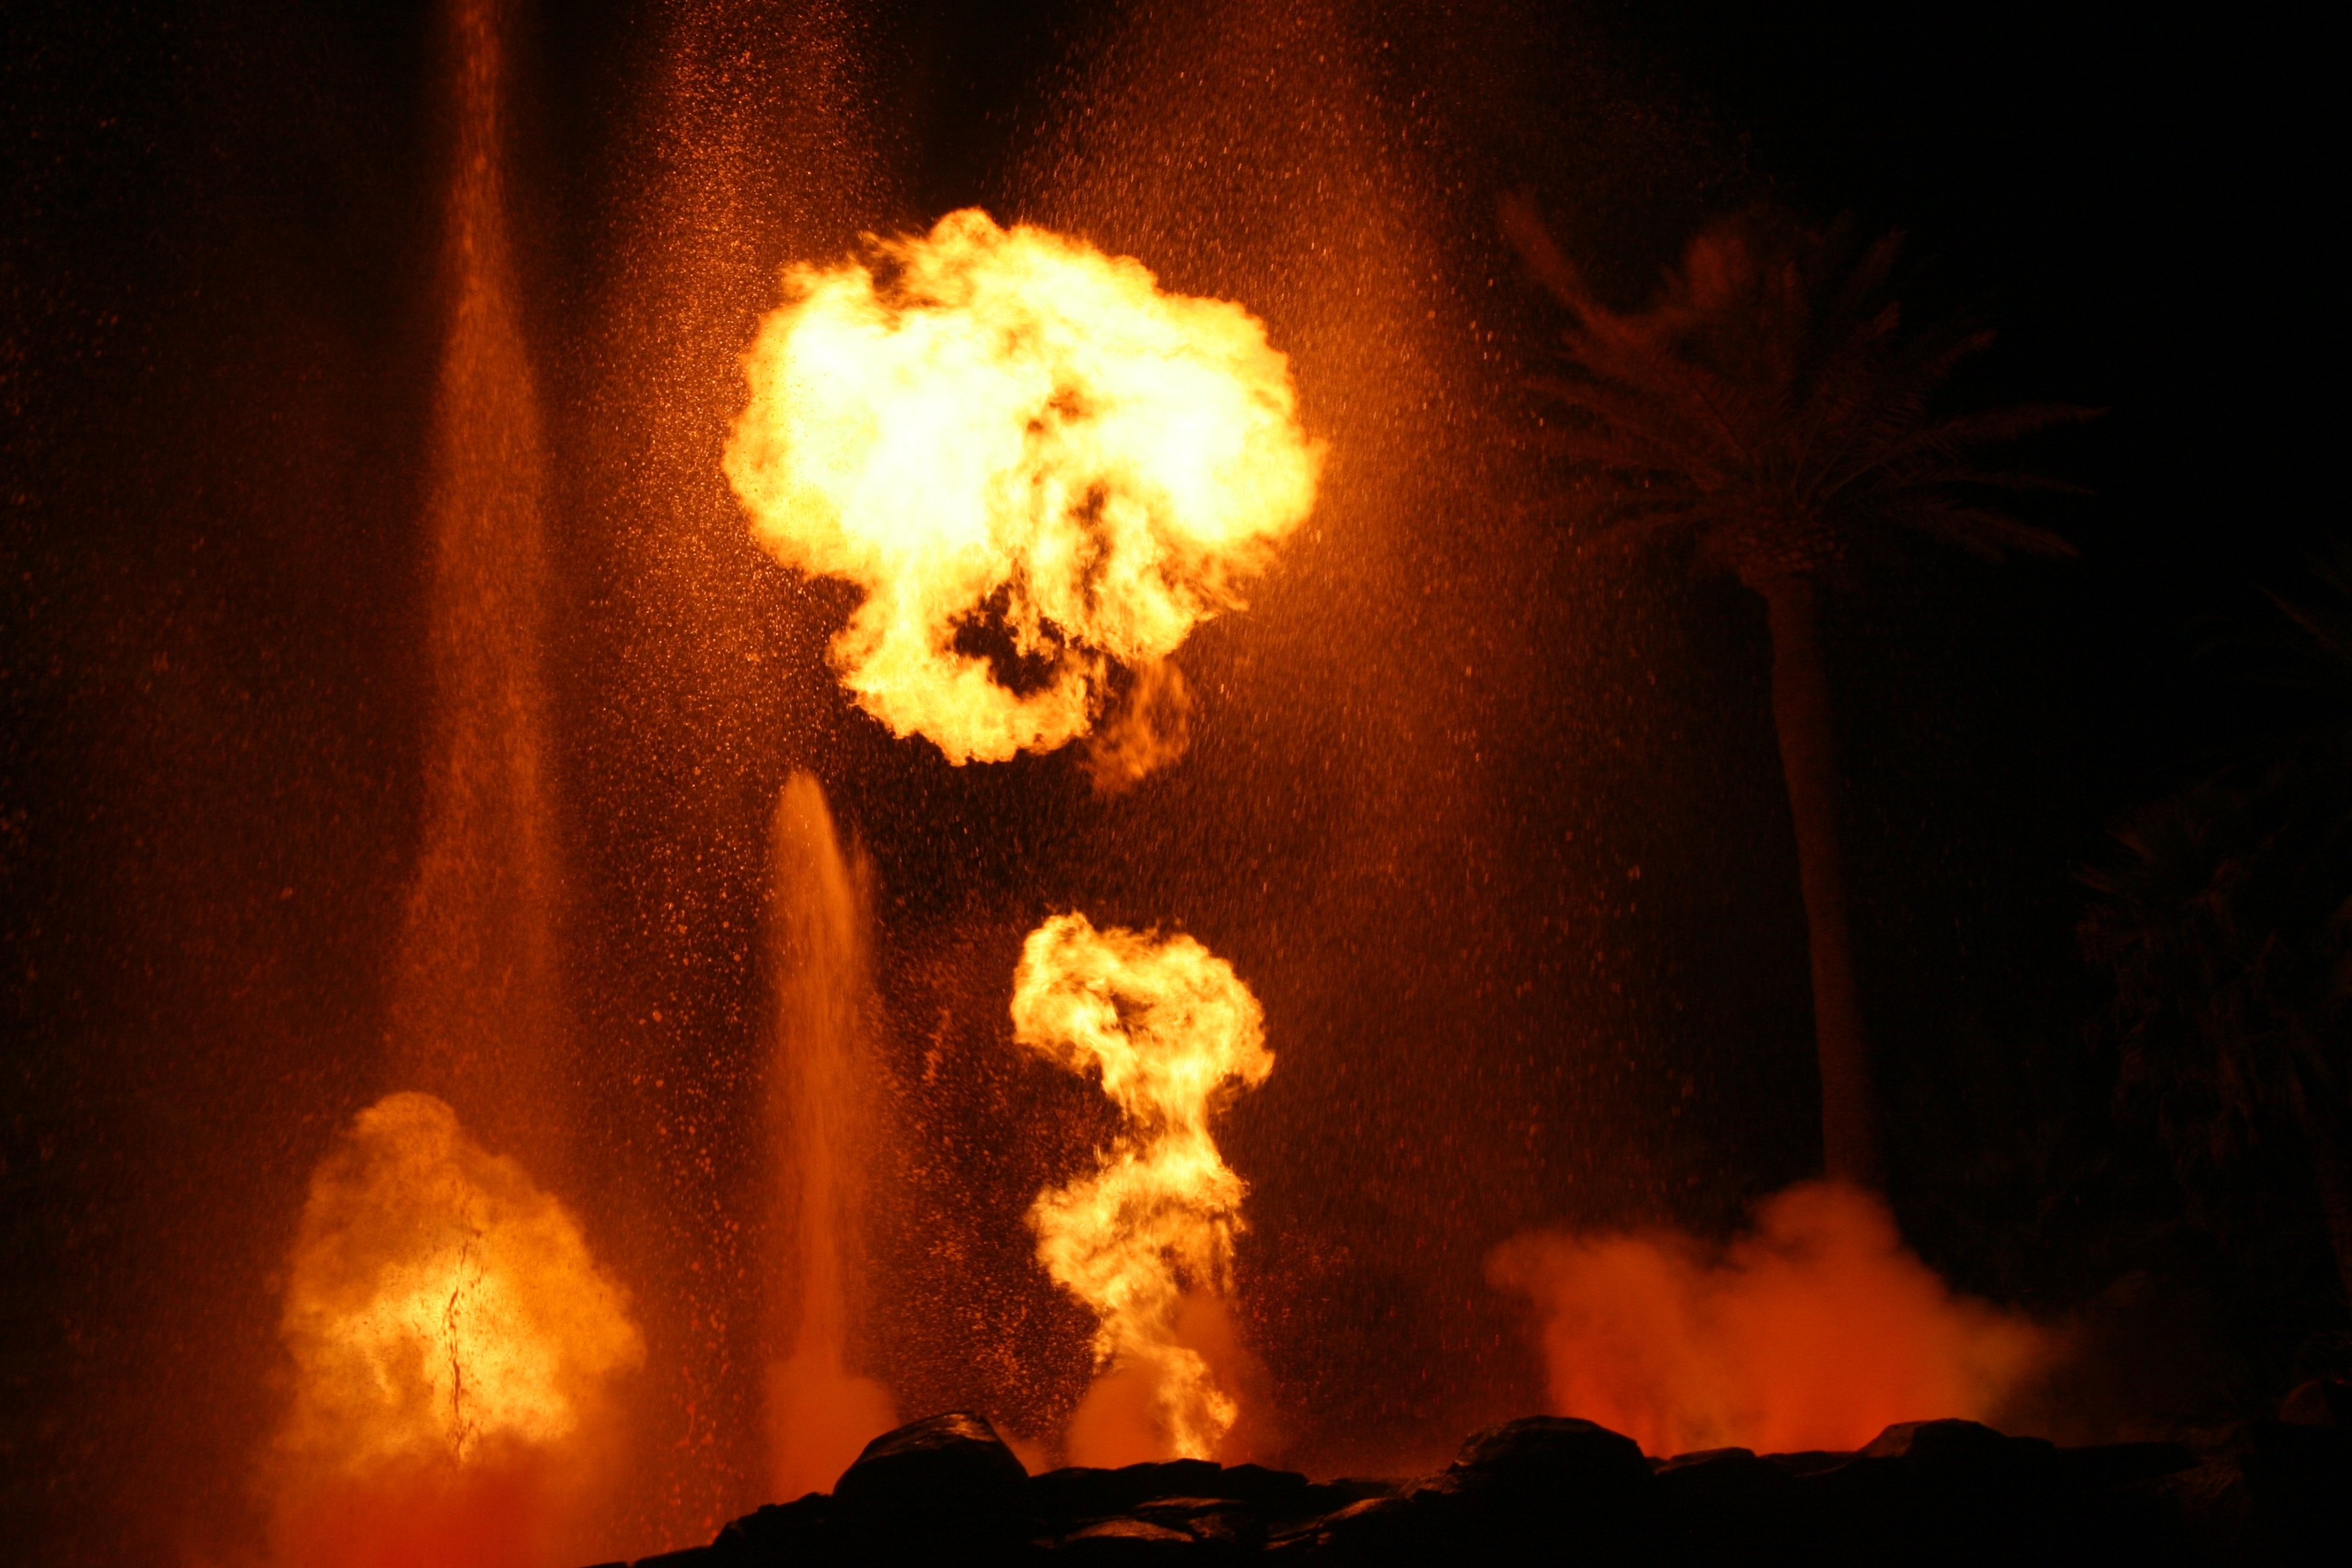
flame, fire, bonfire, explosion, event, geological phenomenon